Athletic Bilbao signing policy

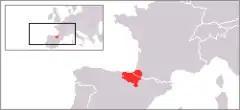
location of the 'Greater Basque Country' from which Athletic Bilbao recruits all its players

The policy is not written into the Athletic Bilbao rulebook but specific criteria were added to the club's upgraded website in 2008; the approach has become a philosophy of the club in order to promote local players under the (homegrown) system. The policy also extends to Athletic's reserves, their farm team CD Basconia, their youth teams and their women's football department. It does not apply to the coaching staff, with managers from England, Hungary, Germany, France and Argentina among those to have led the team at various times.